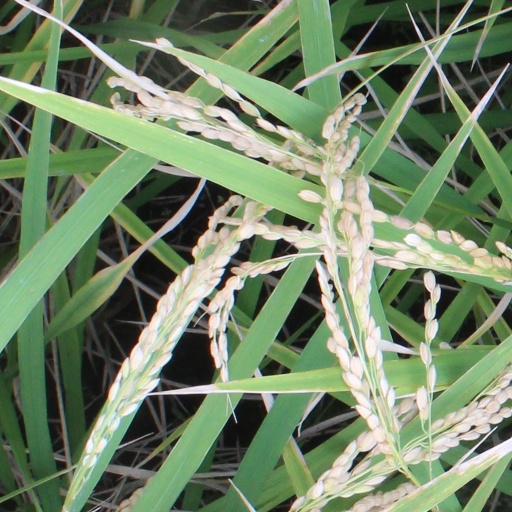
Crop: rice